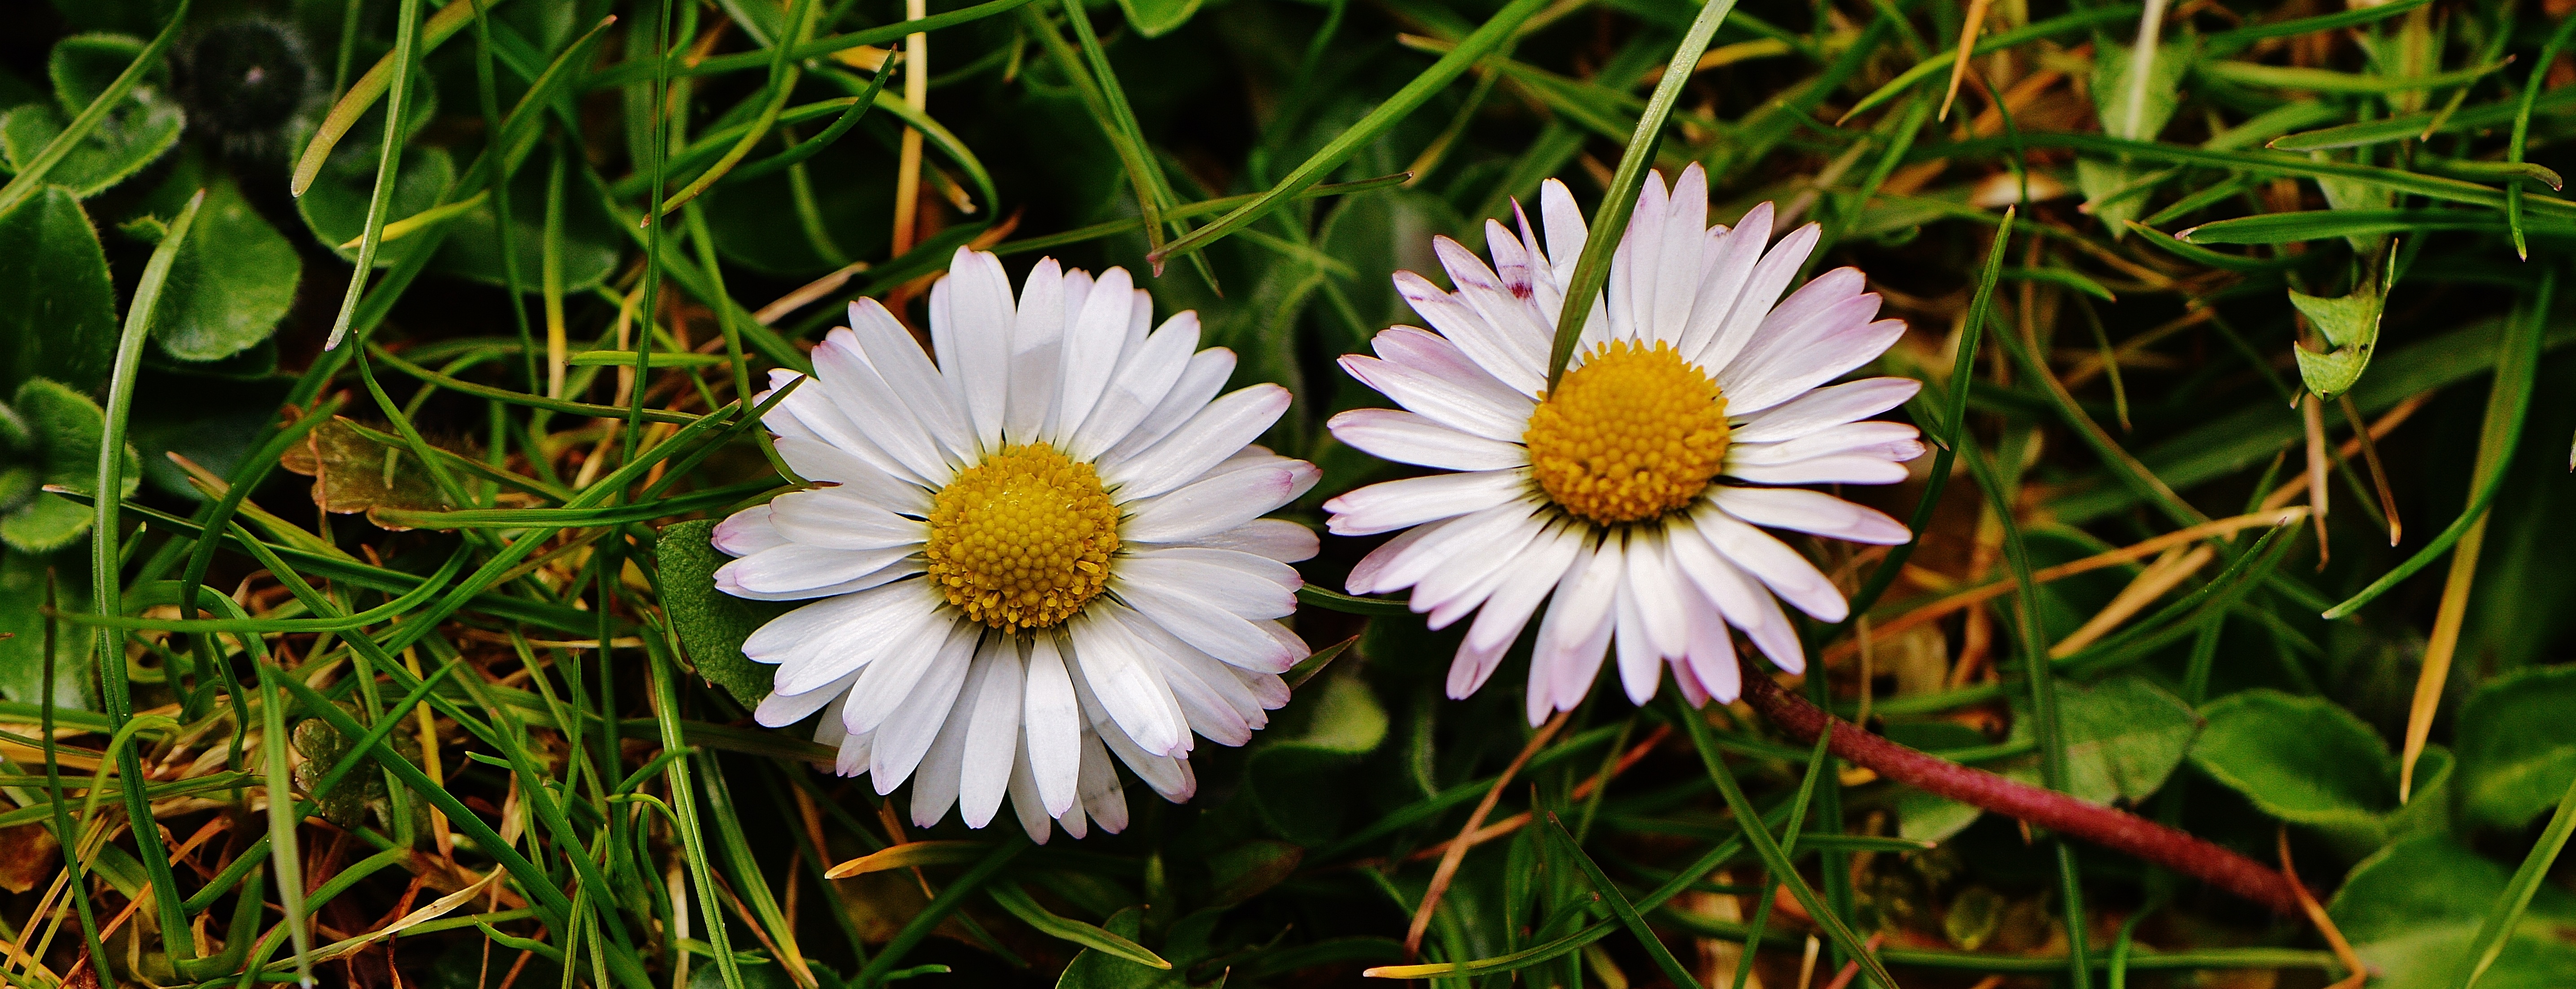
nature, grass, plant, meadow, flower, petal, summer, daisy, spring, botany, flora, wildflower, flowers, close up, wildflowers, flower meadow, macro photography, summer meadow, flowering plant, daisy family, spring meadow, oxeye daisy, land plant, marguerite daisy